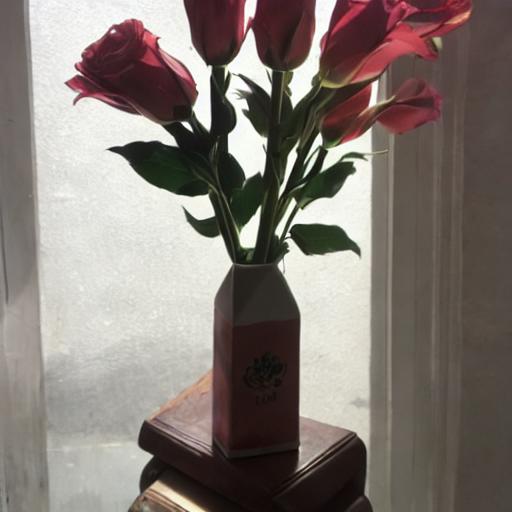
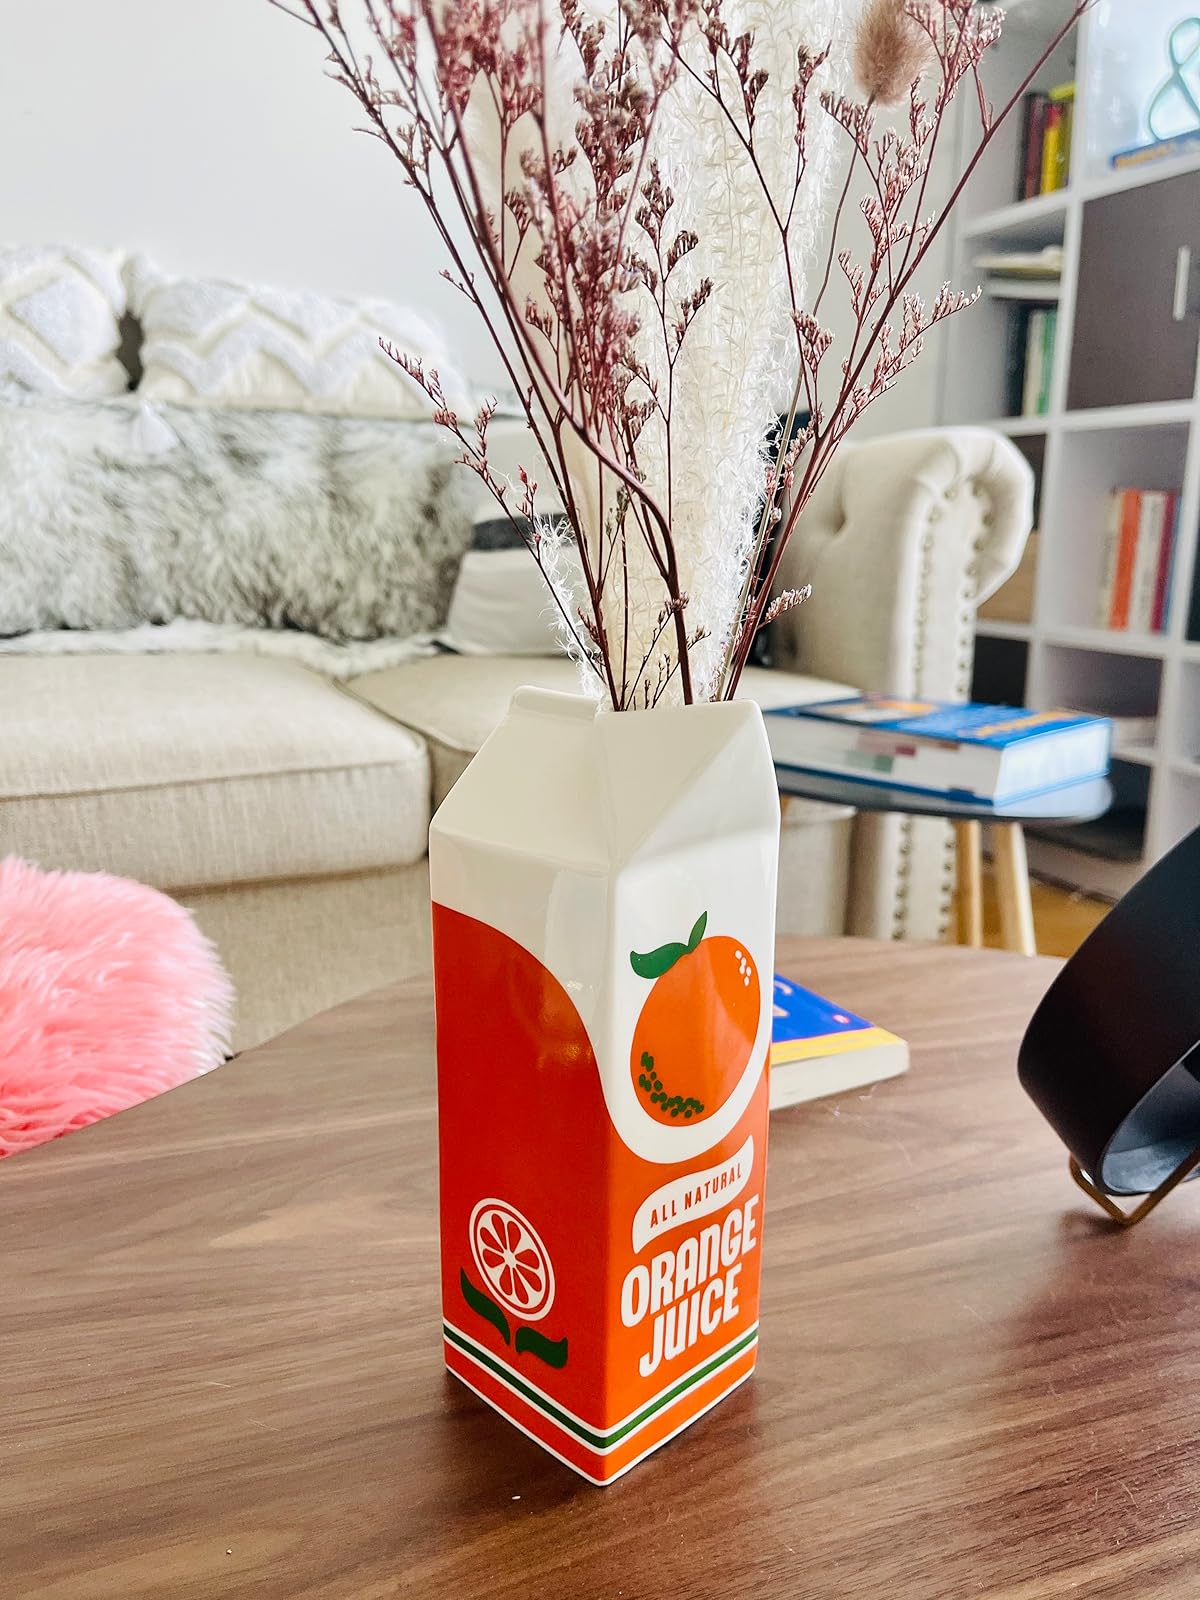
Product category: vase
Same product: no